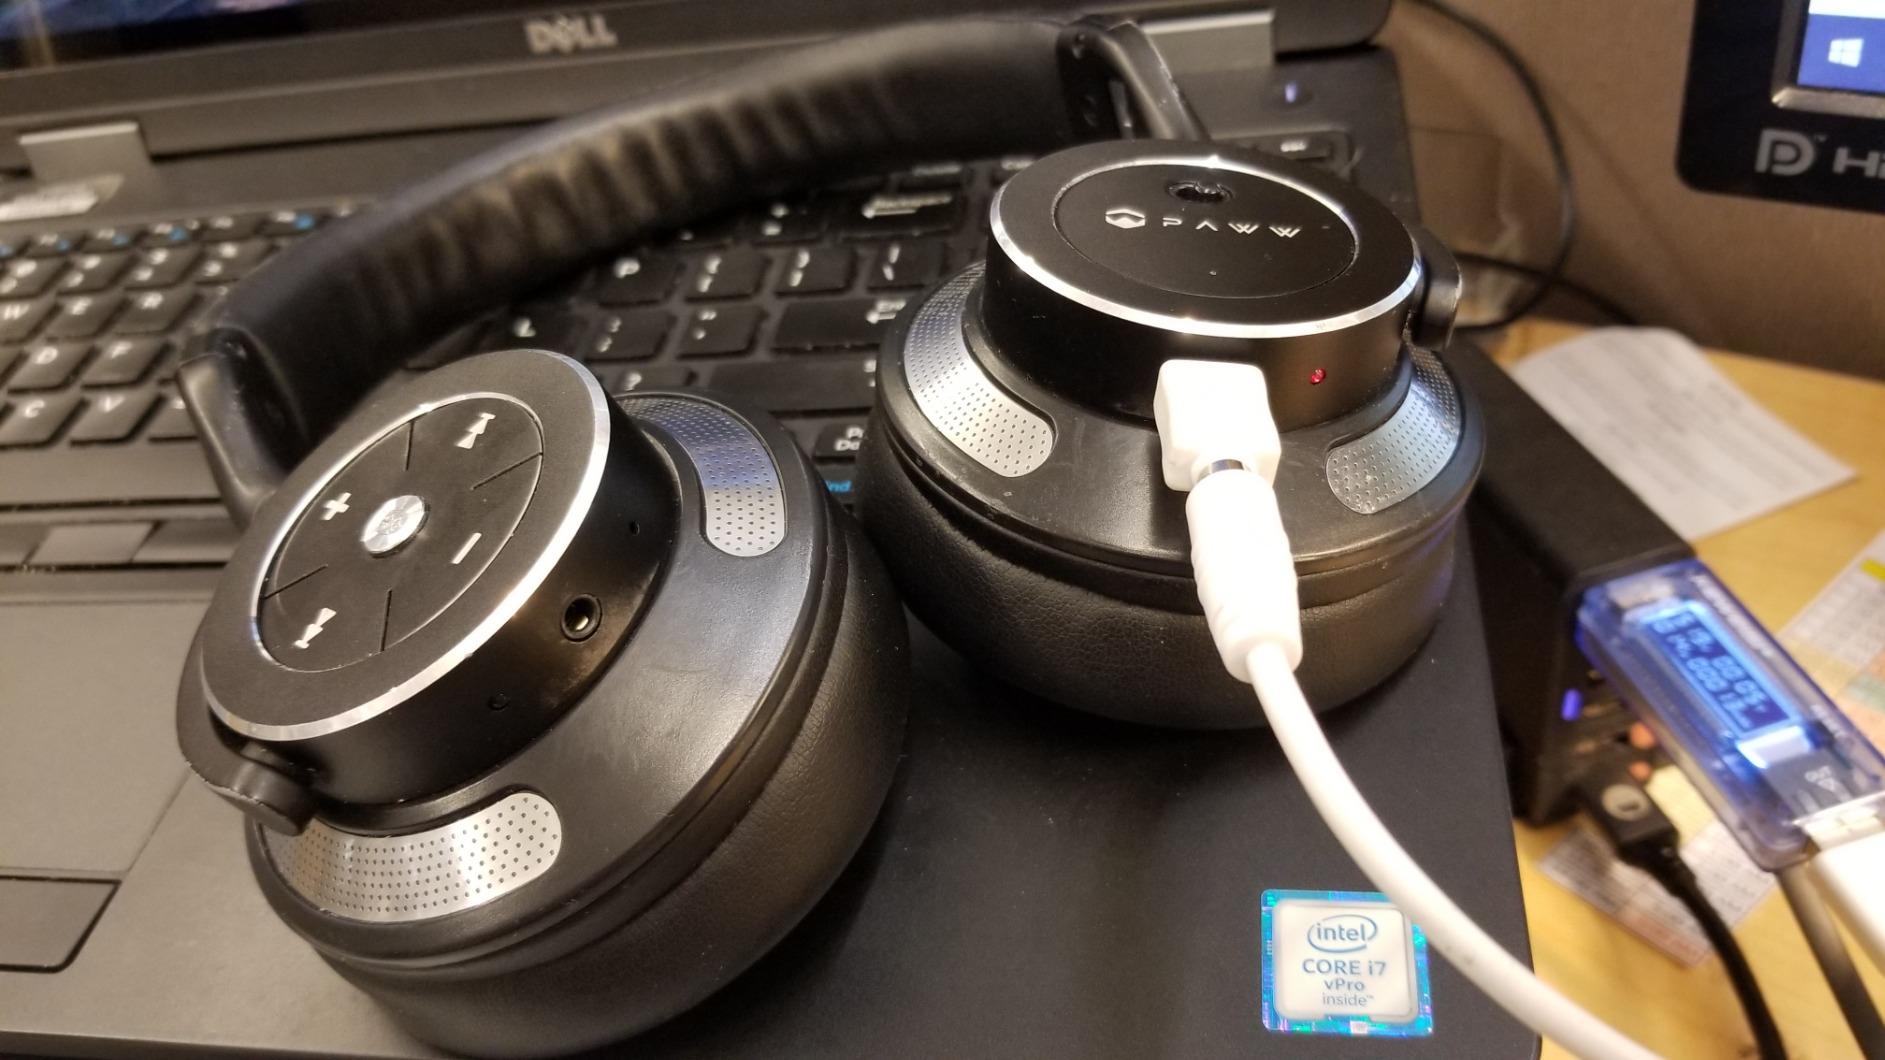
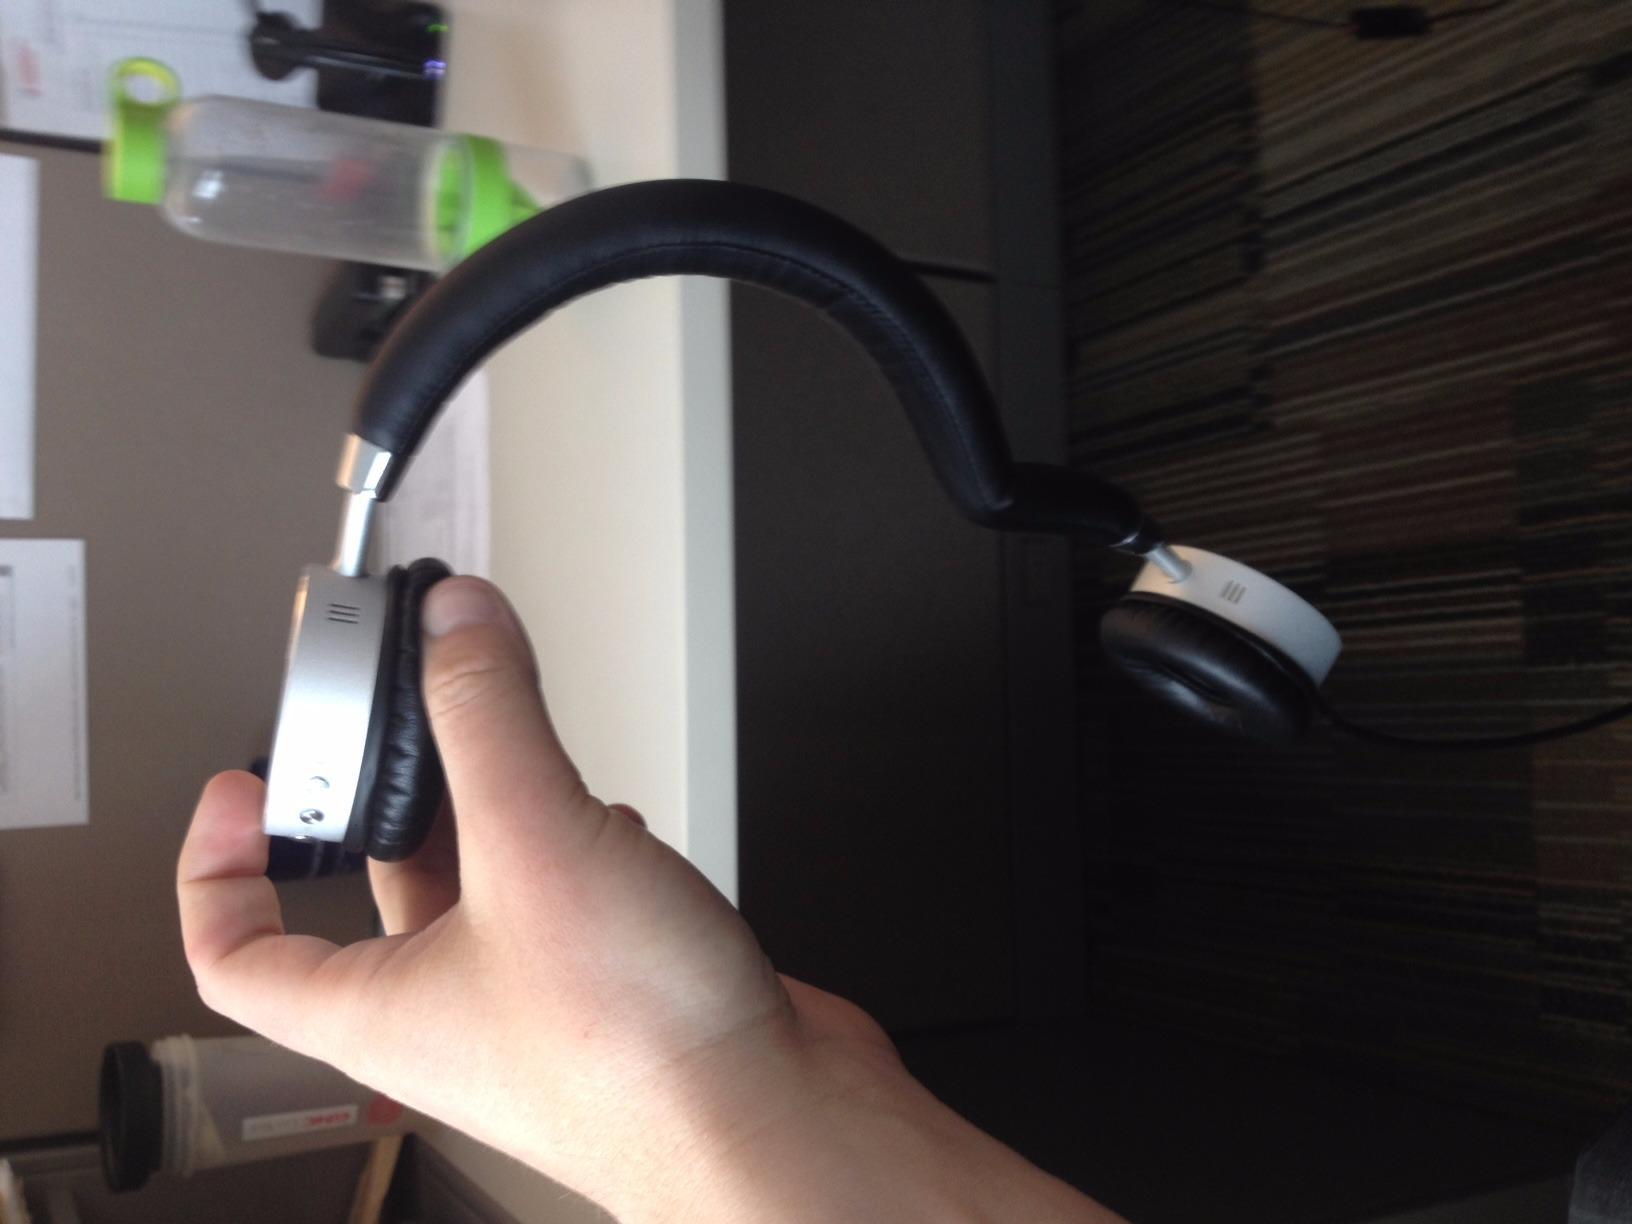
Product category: headphones
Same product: no